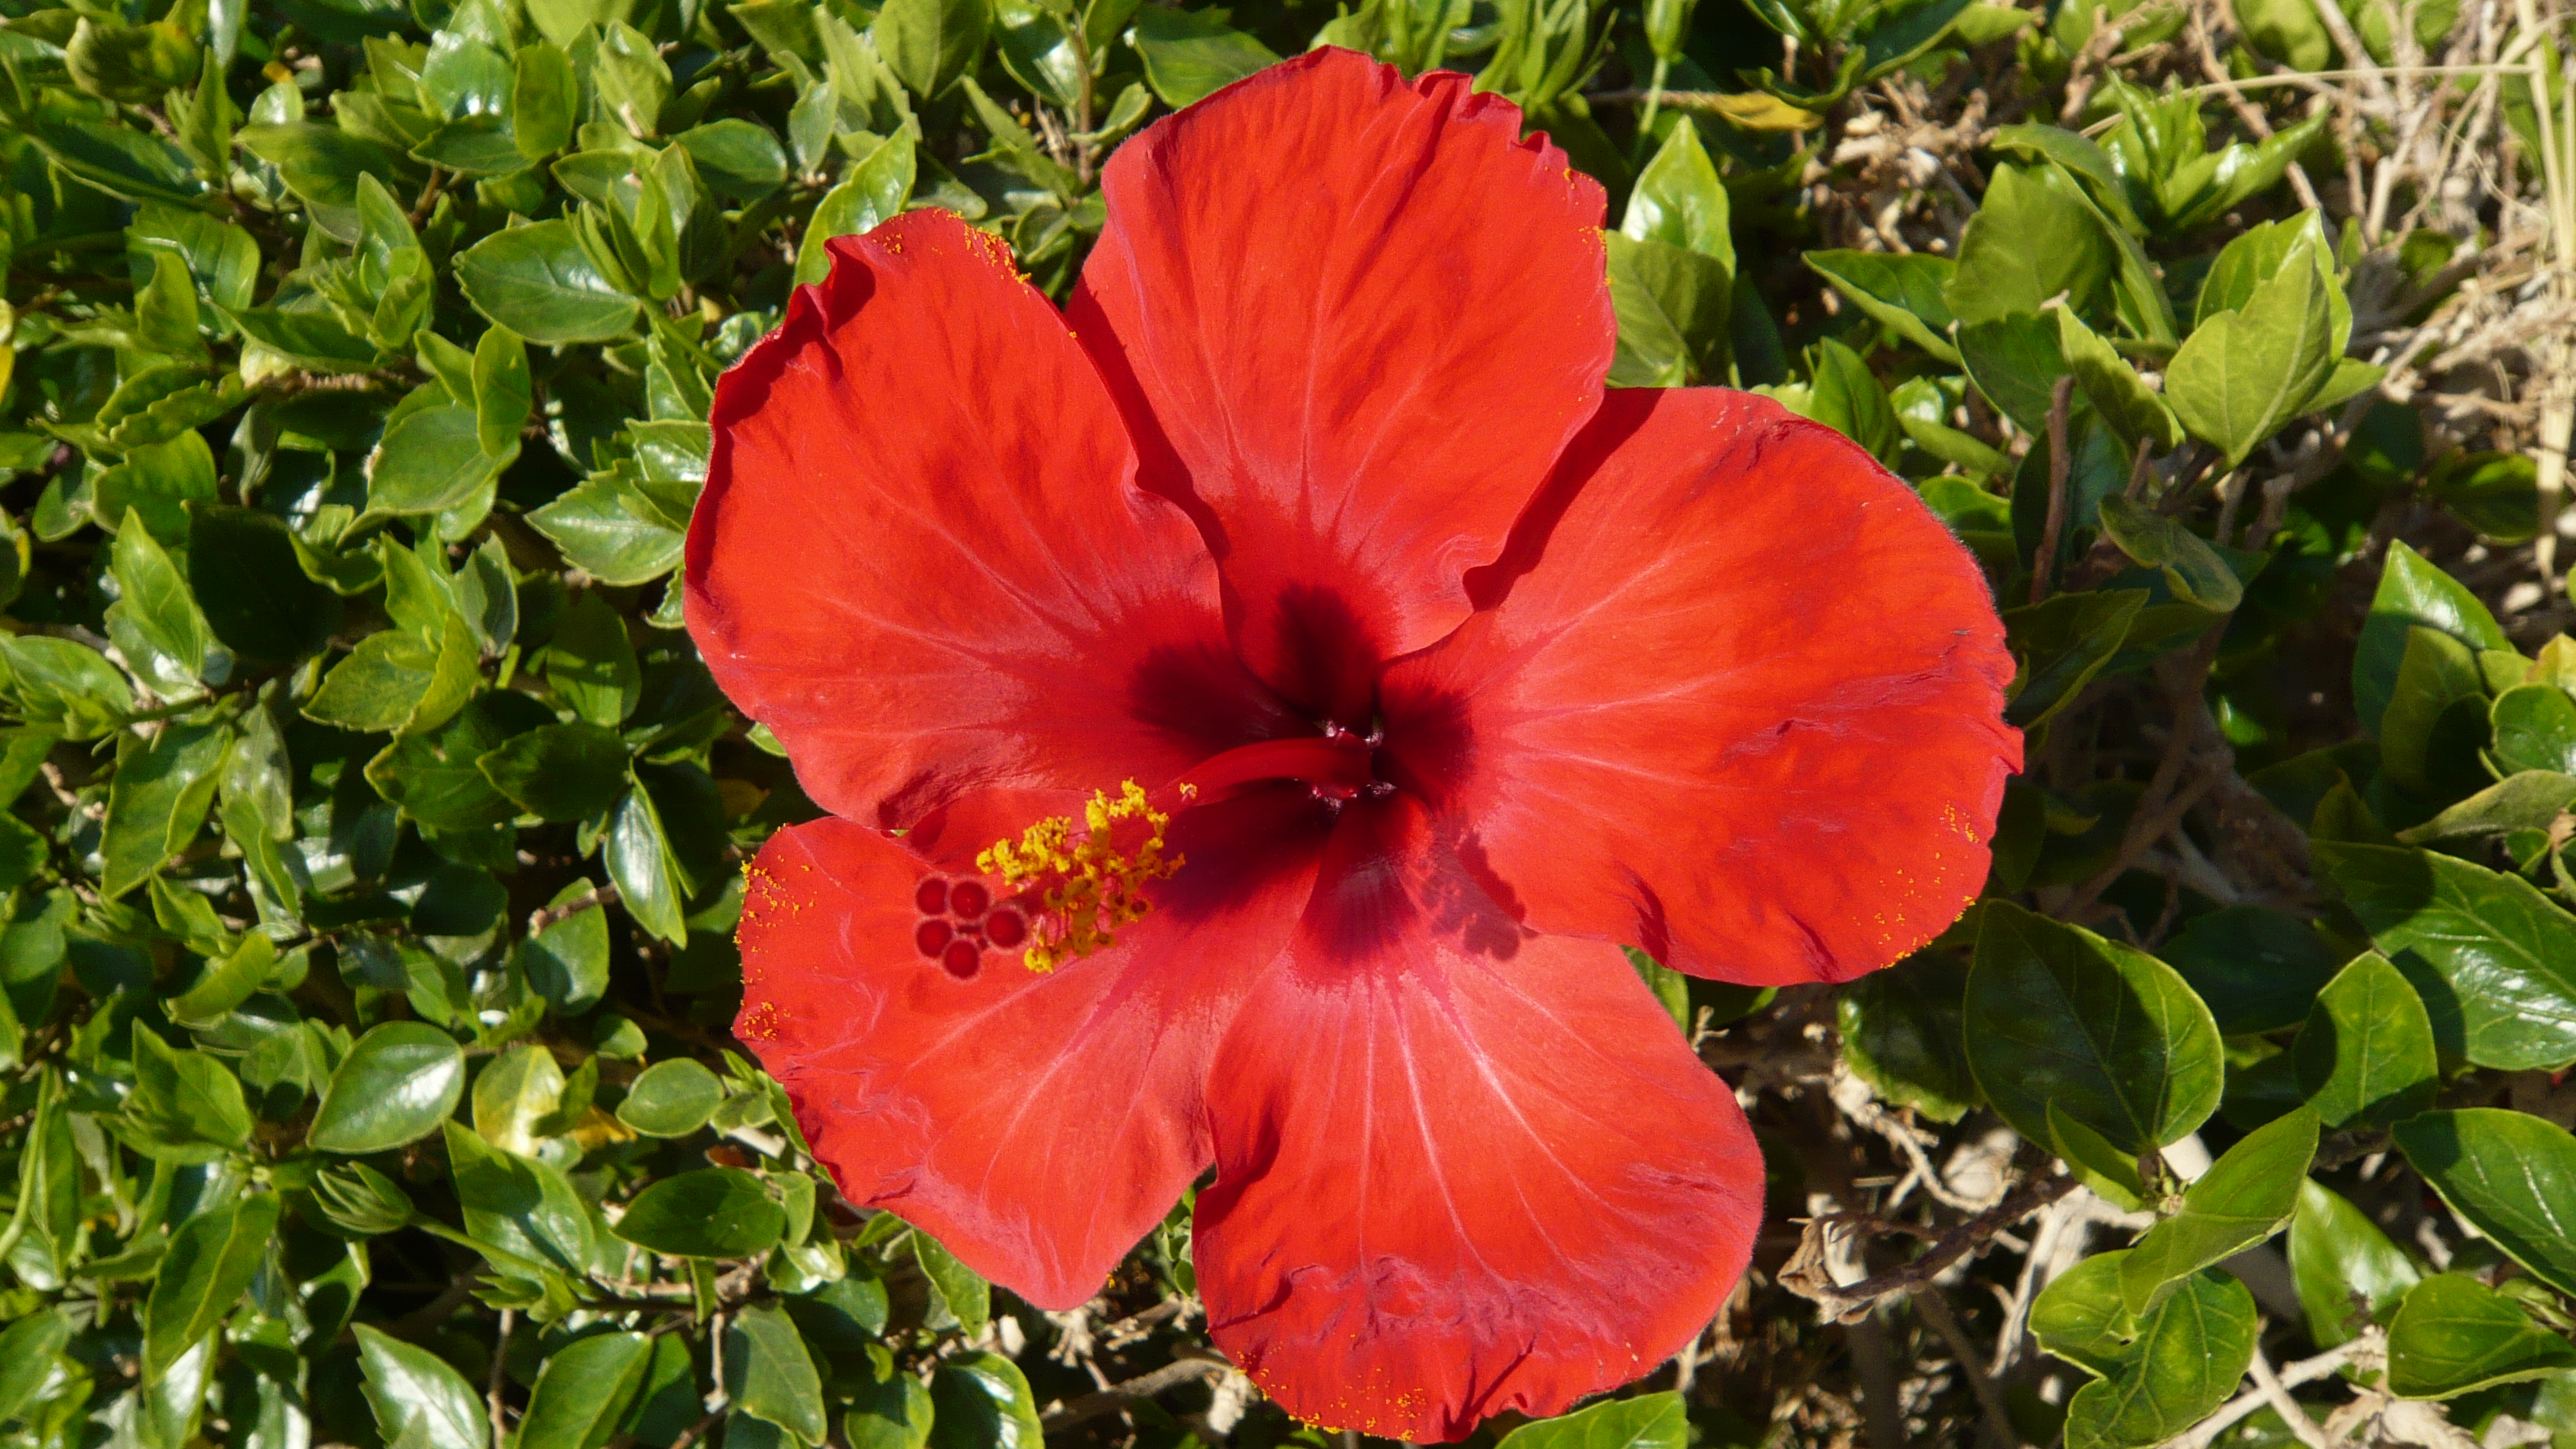
flower, flowering plant, hibiscus, chinese hibiscus, petal, Hawaiian hibiscus, plant, red, botany, malvales, china rose, mallow family, annual plant, poppy family, wildflower, hollyhocks